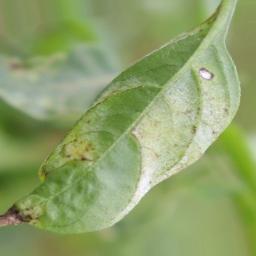
Label: powdery mildew